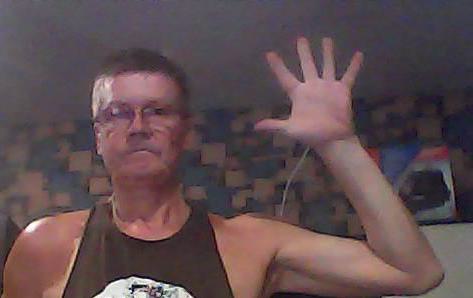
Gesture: palm